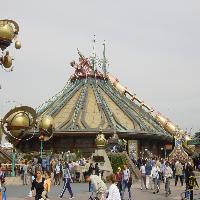
Weather: cloudy or overcast